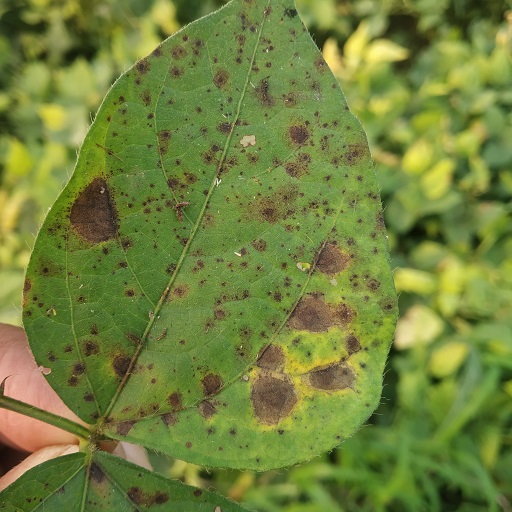
Label: Anthracnose